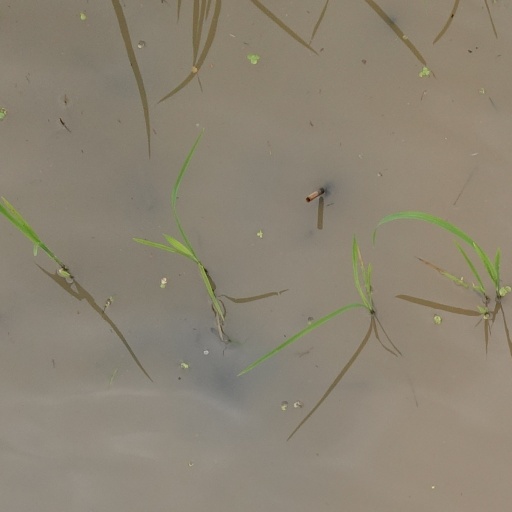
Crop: rice